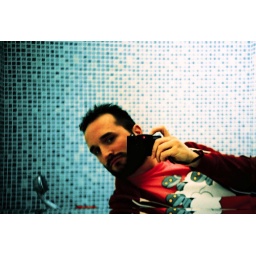
in the bathroom mirror